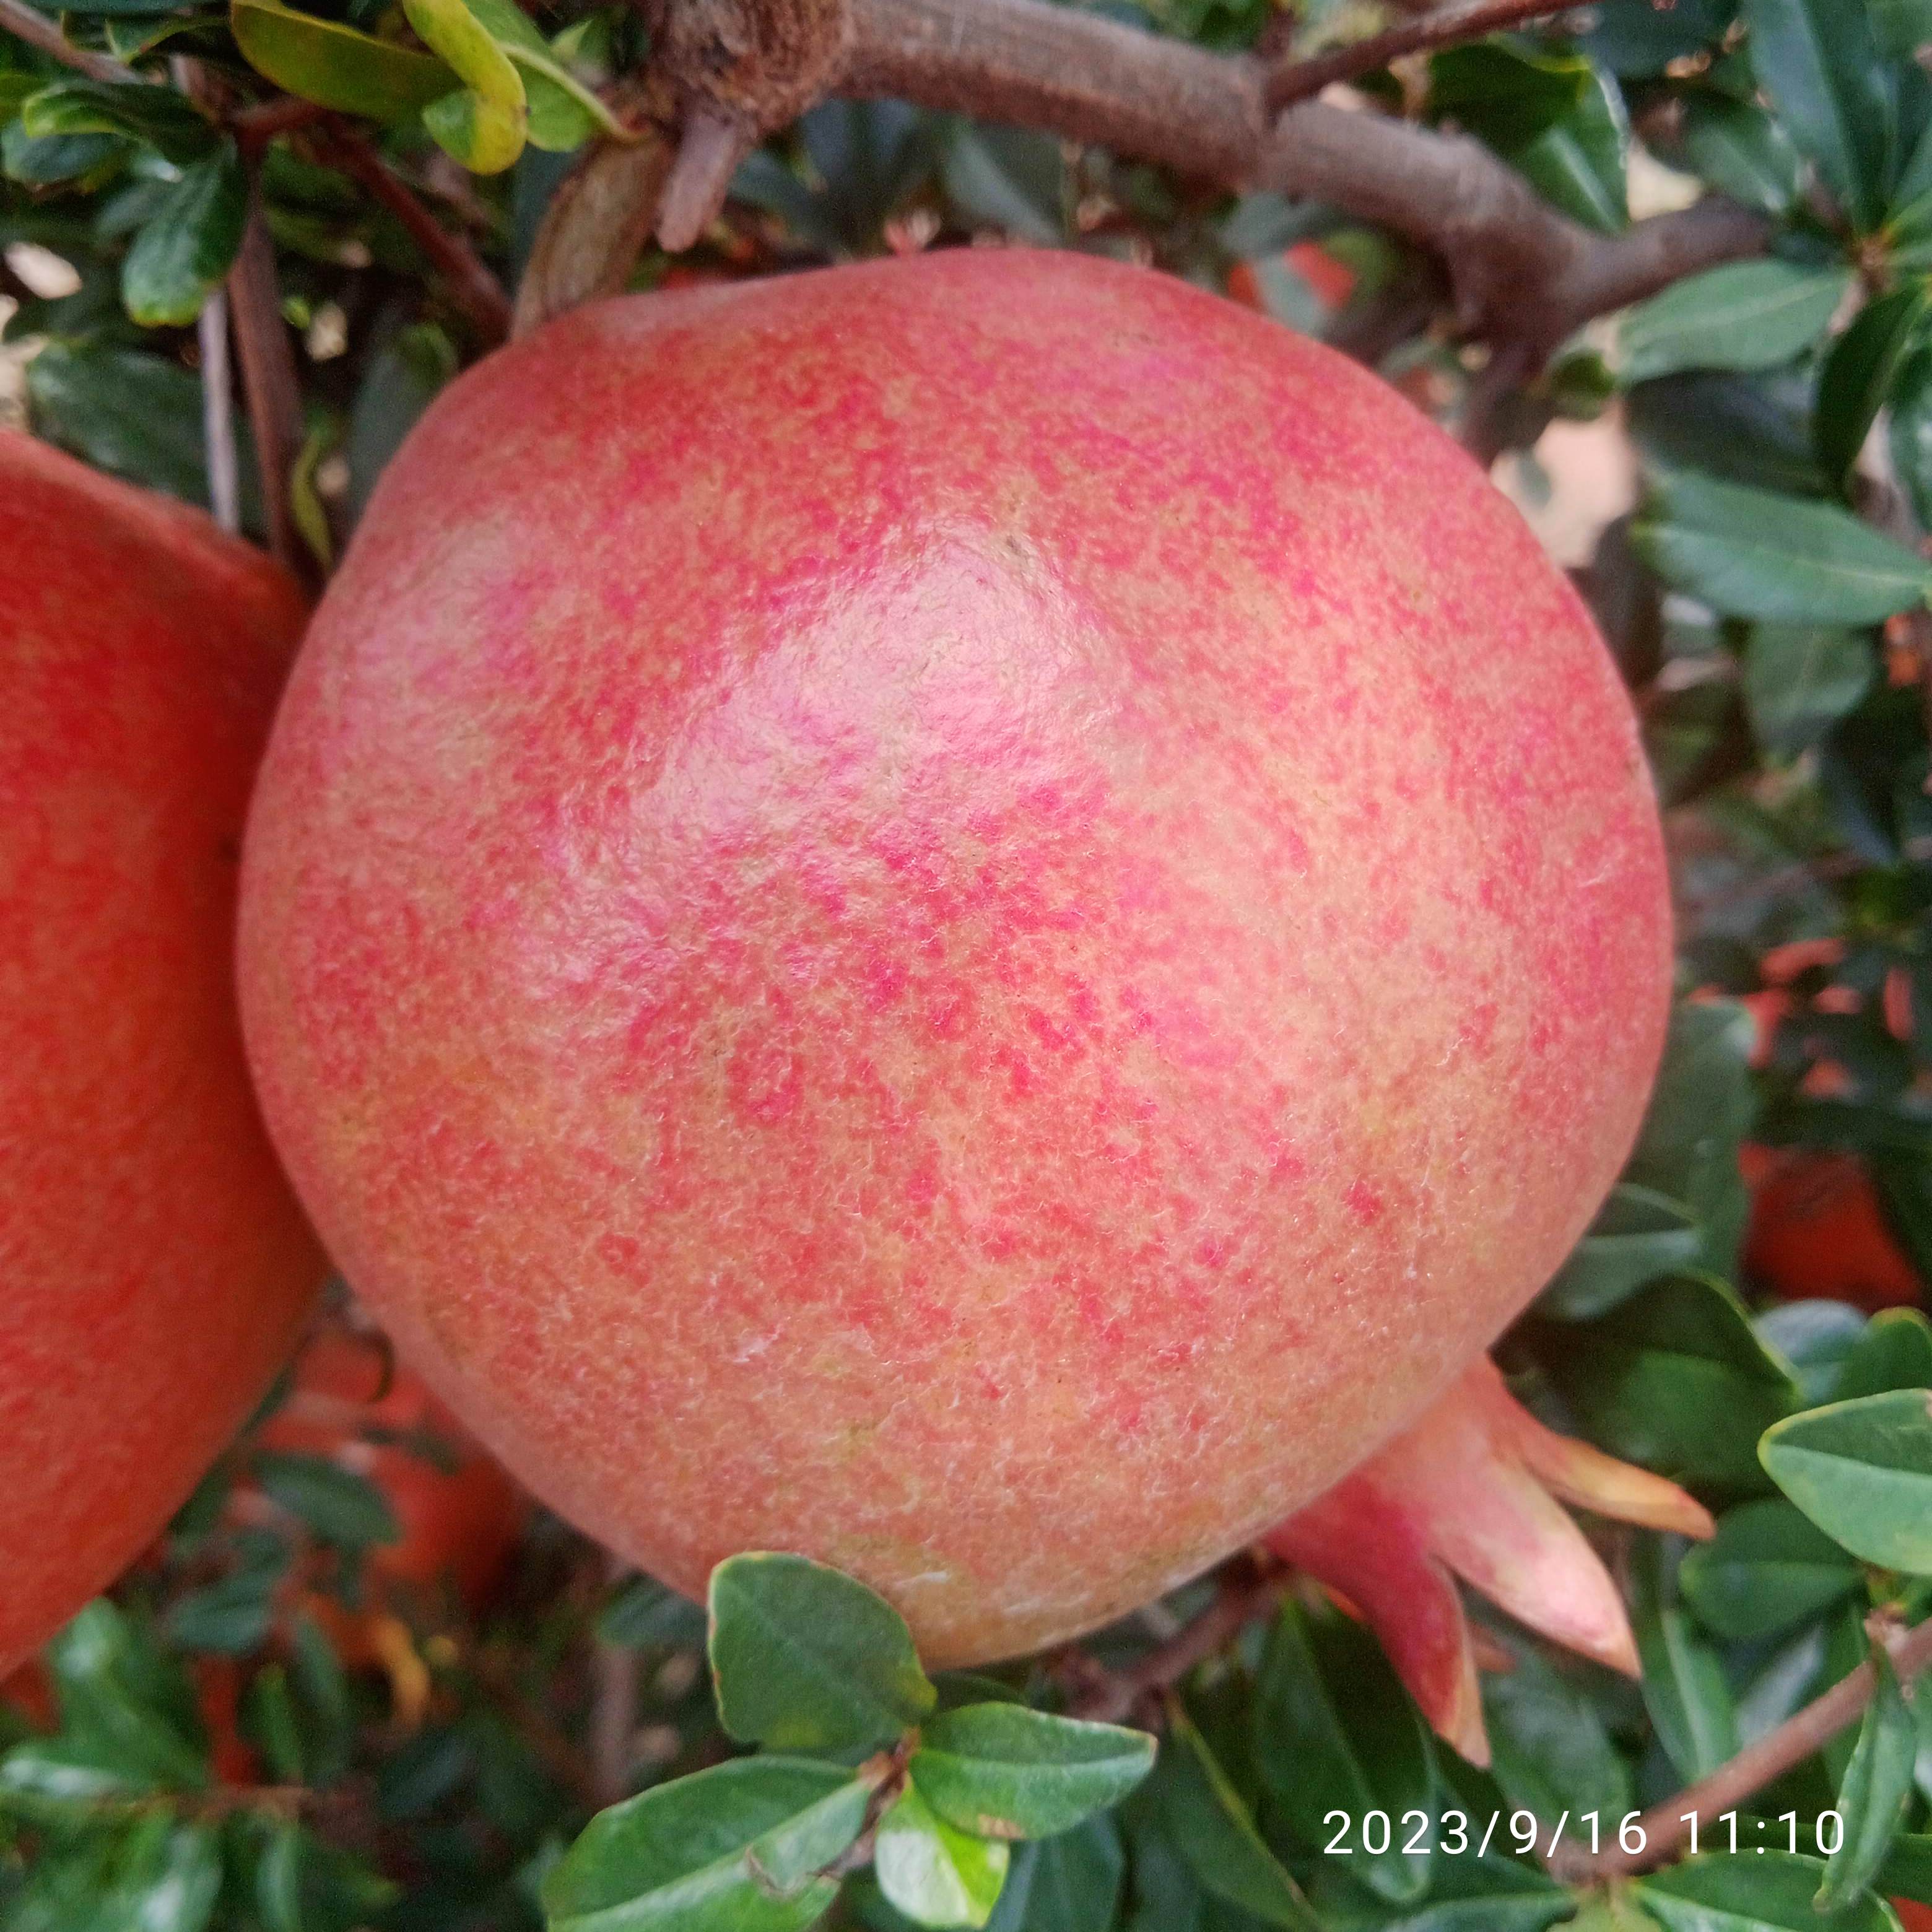
Label: Healthy